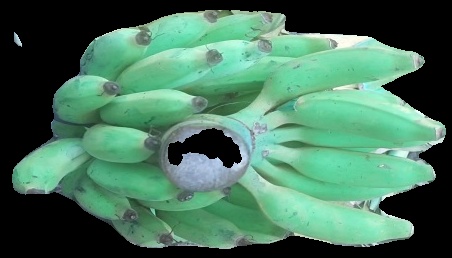
Variety: elakki-bale
Grade: grade2